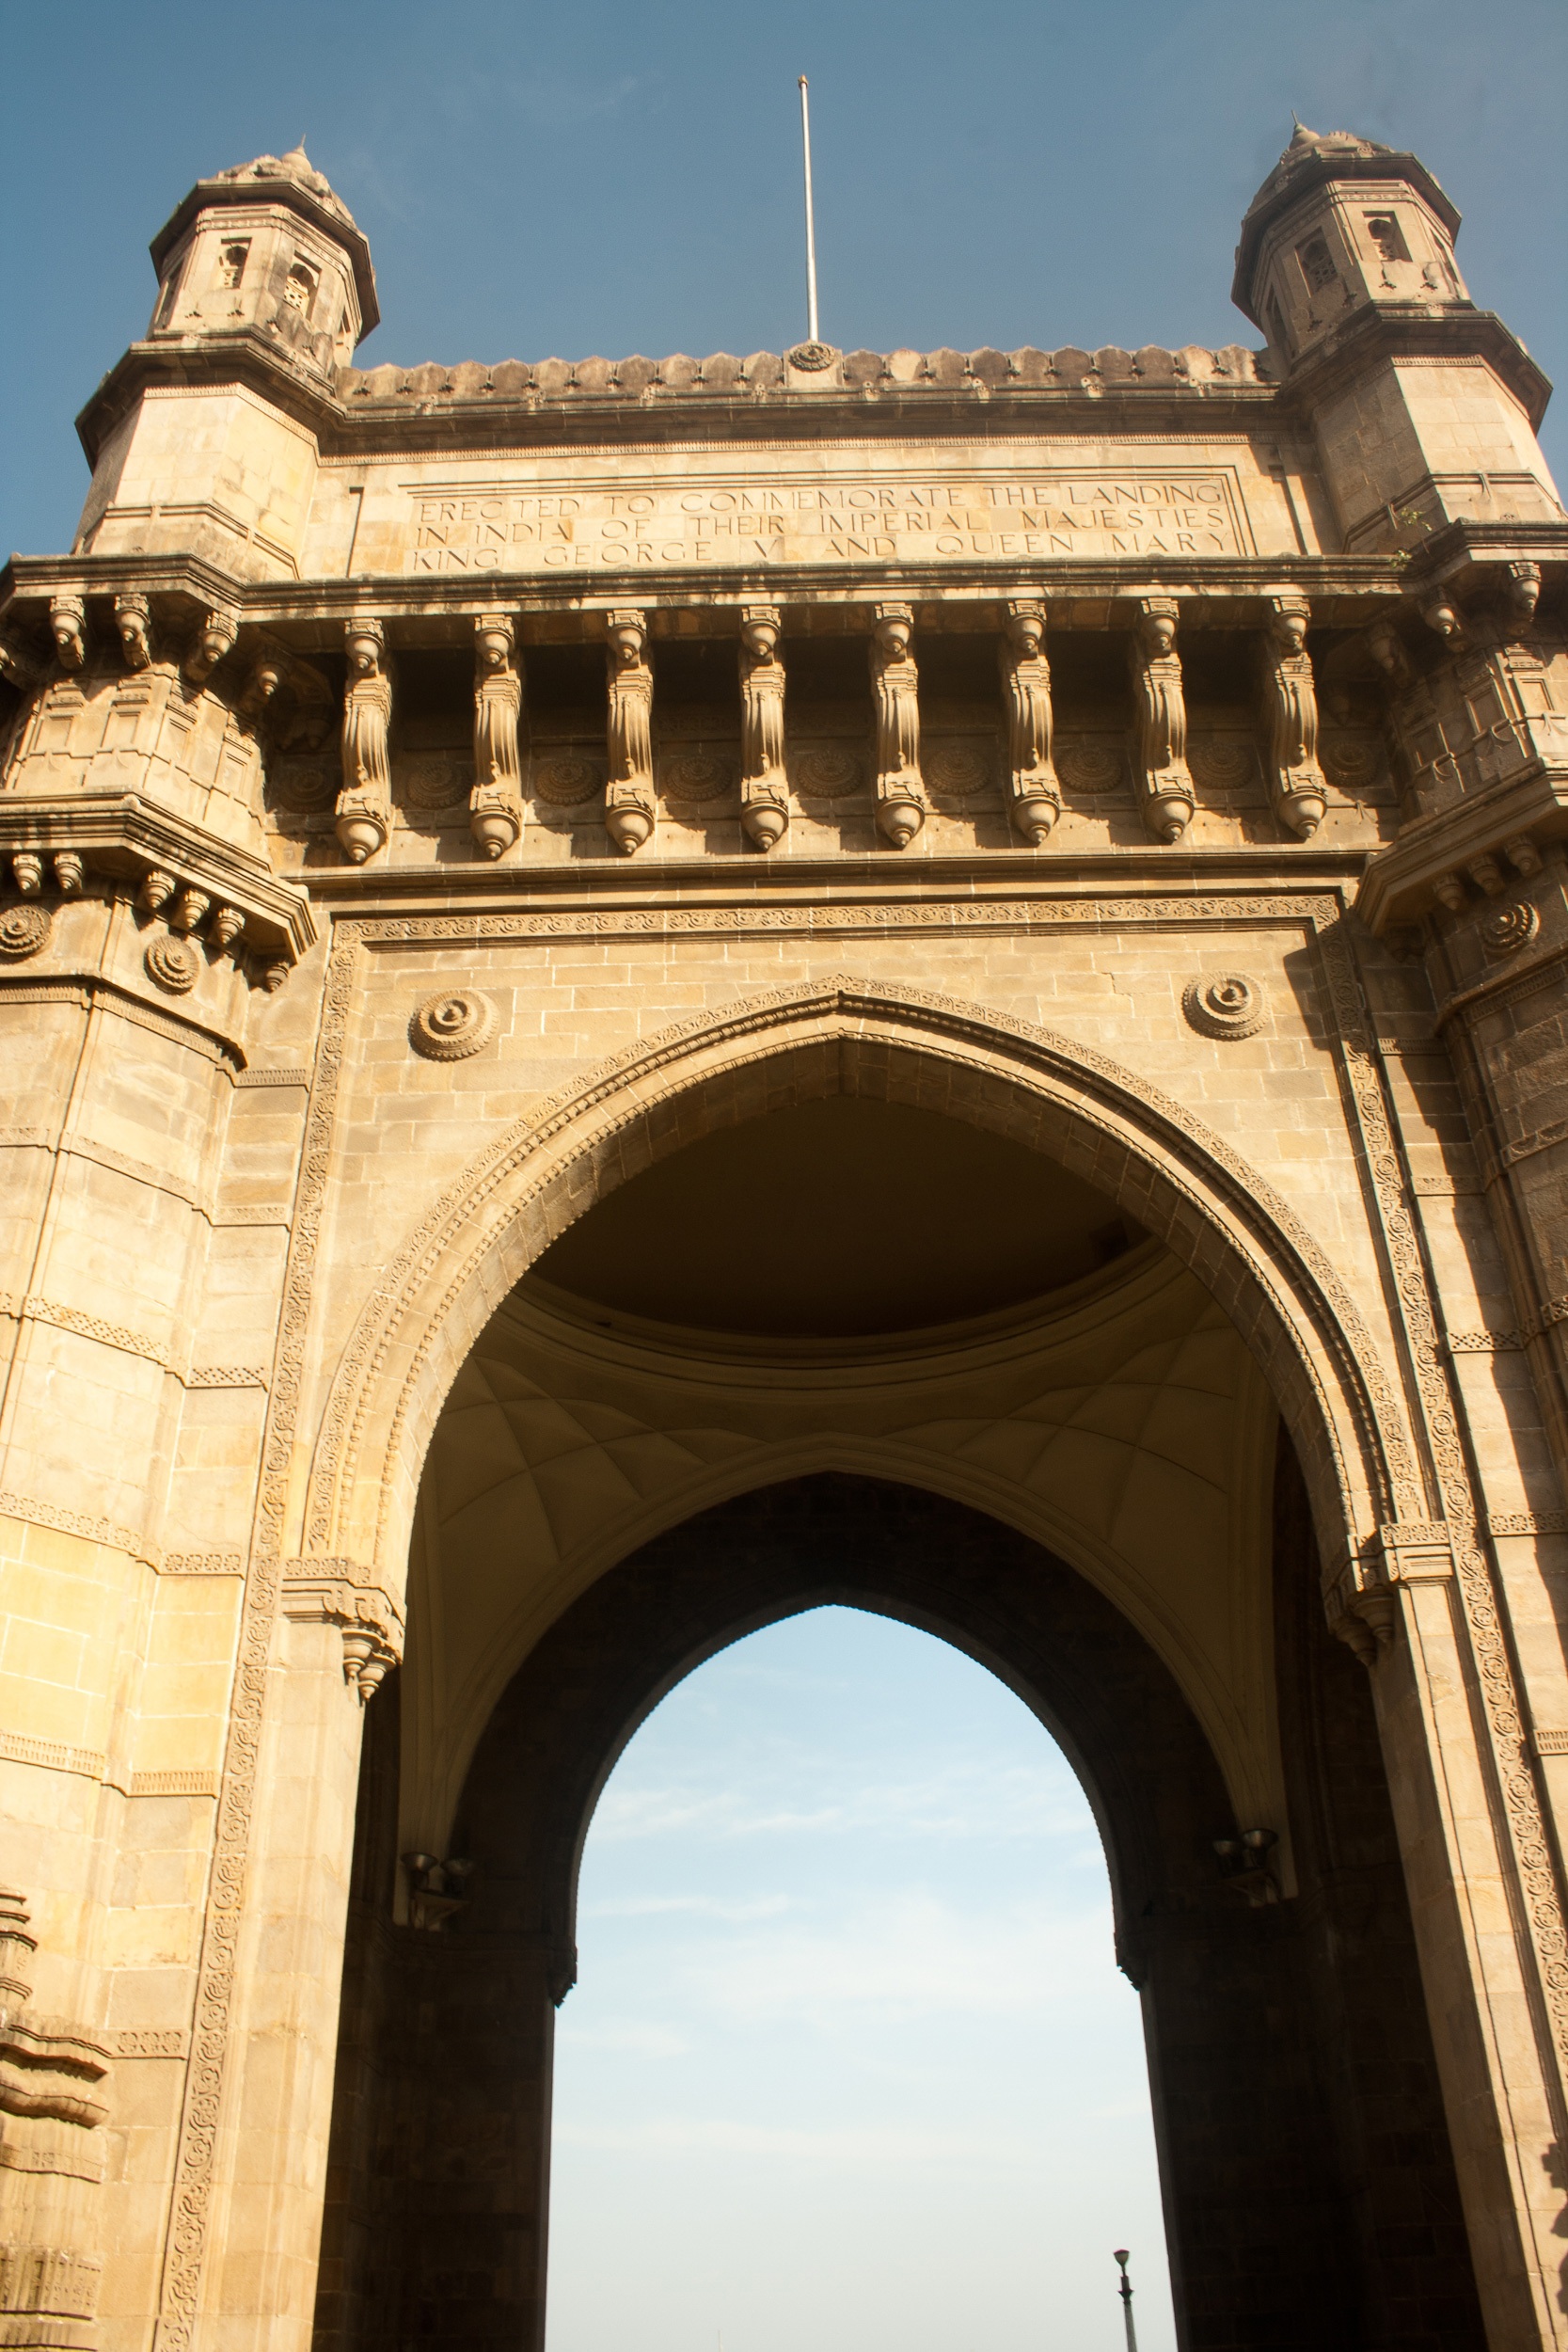
architecture, structure, monument, arch, column, landmark, gate, place of worship, temple, monastery, india, mumbai, gateway, triumphal arch, ancient history, ancient roman architecture, gateway of india